The Fable of Fox and Heron

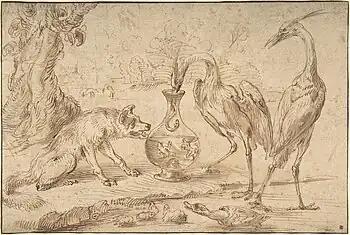
Preparatory drawing for "The Fable of Fox and Herons"

Father of the animal still life, Snyders studied under Pieter Brueghel the younger. He was regarded as a master animalier and particularly skilled in his depiction of dead animals and game, choosing to paint darker subject matter while still aligning with contemporary conventions. There is much debate over the potential political statements Snyders was making in these game piece. As a utopianist, his gauntly depictions of excess and unnecessary death were both complacent to and mocking of his patrons. The extreme sympathy he displayed to his dead subjects carries over in his depiction of the fox and herons. Friend of Reubens and Van Dyke, he was a frequent collaborator whose work was very influential on Dutch Realists and later Baroque artists. Herons, like the ones above, appear in nearly a quarter of all his work. The dark palette observed above was common throughout Snyder's work, notably the inclusion of the white feather coat of the Heron in striking contrast to the backdrop can be observed in multiple of his pieces (see Still Life with Dead Game).